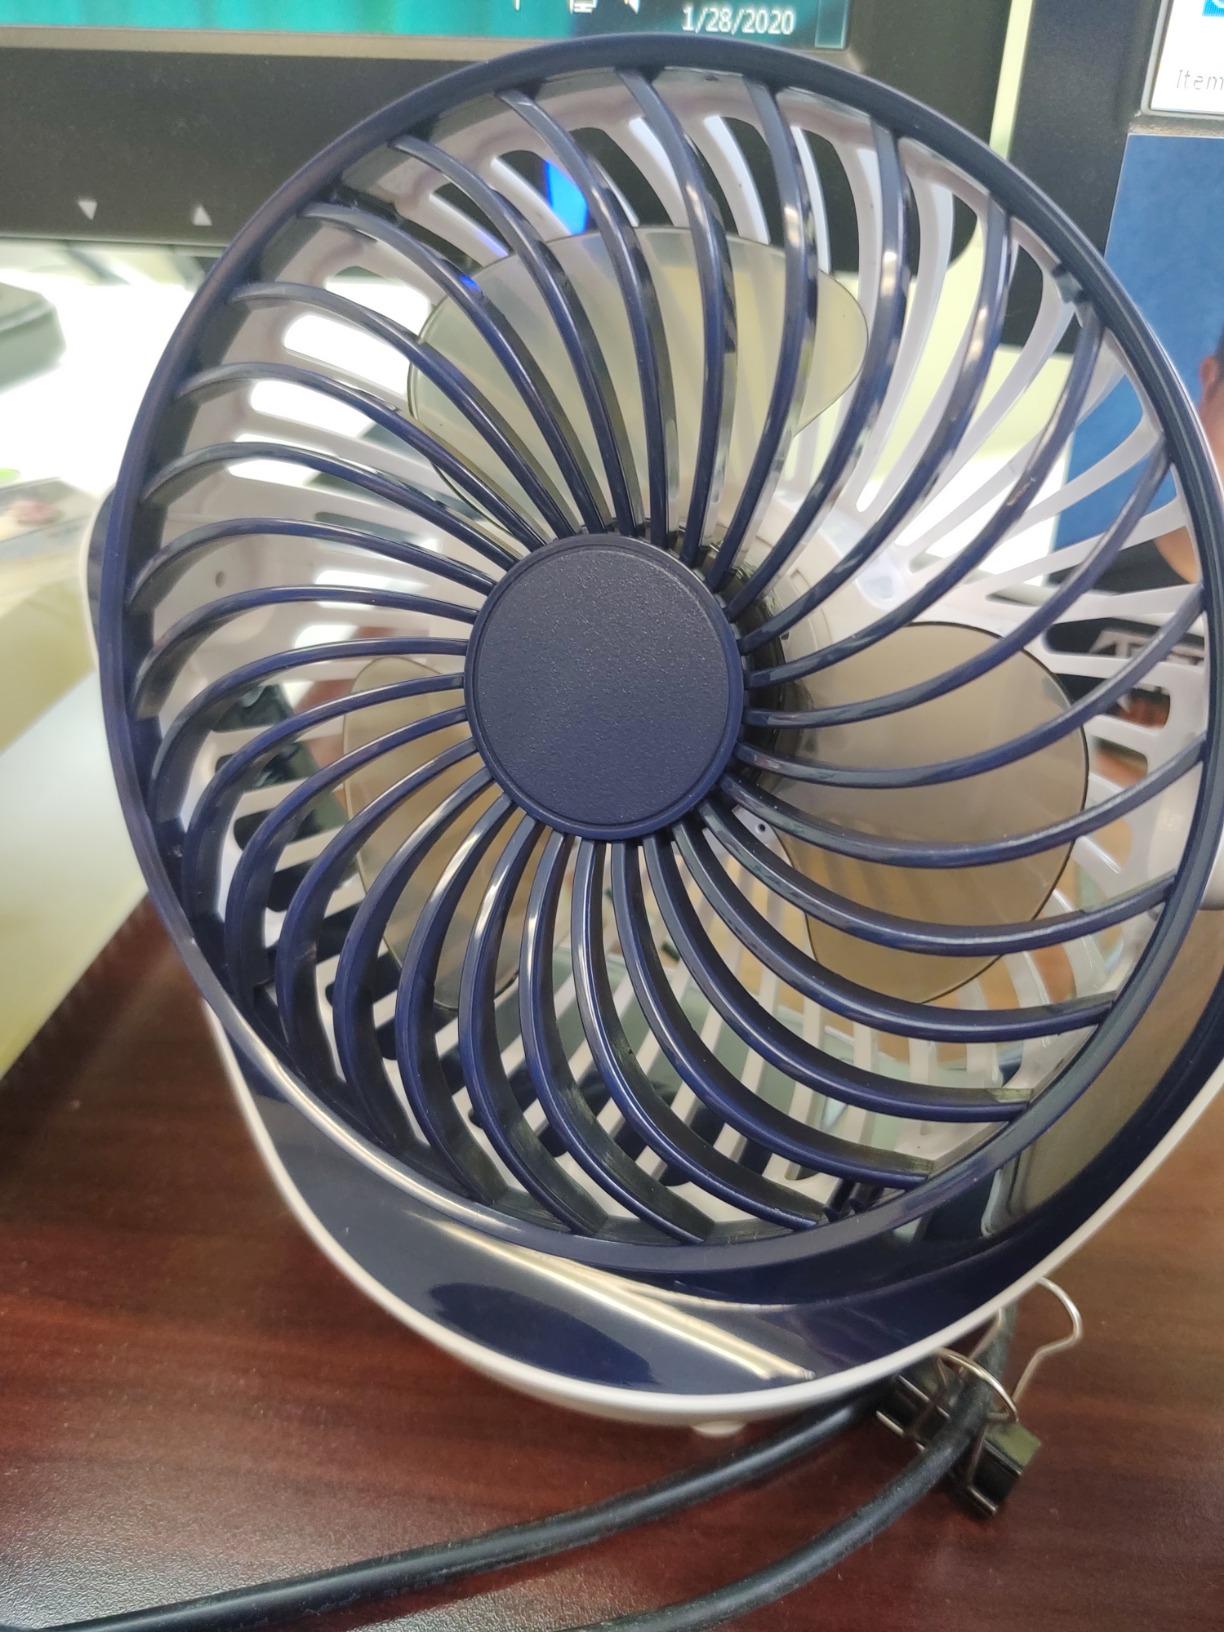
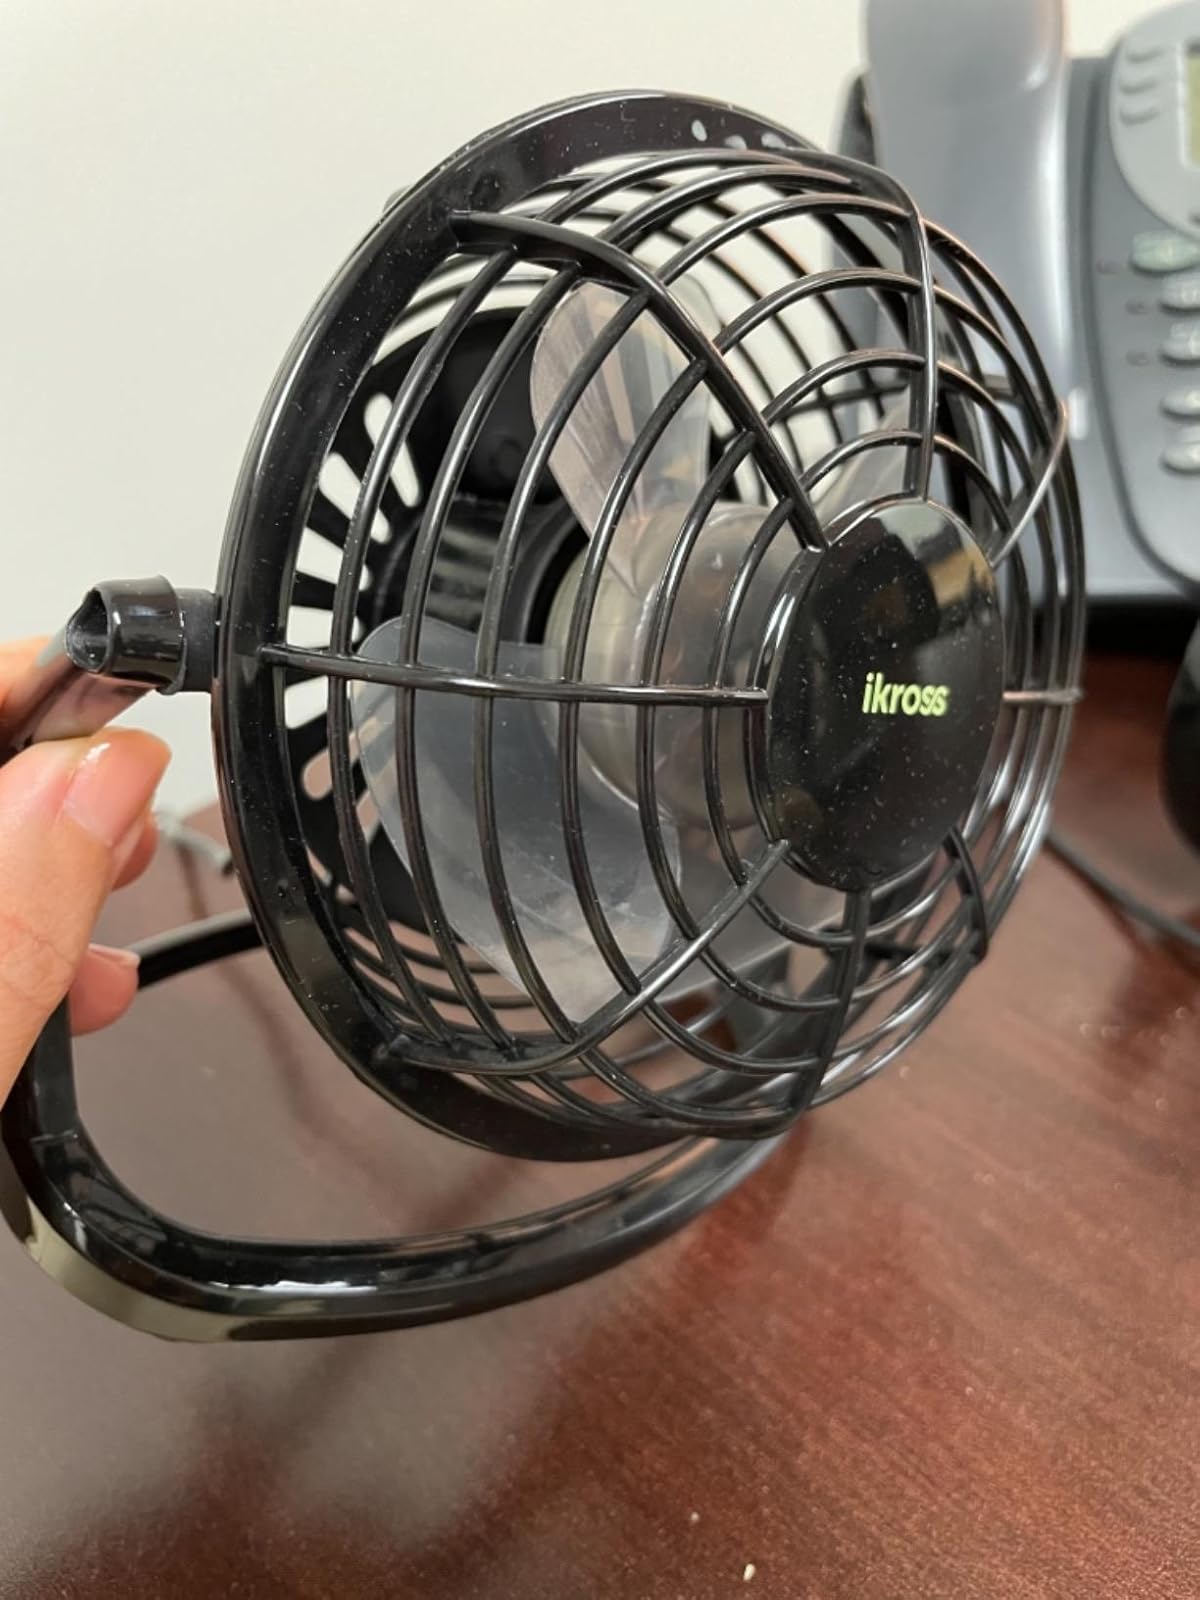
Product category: fan
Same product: no